Ilia Kushev

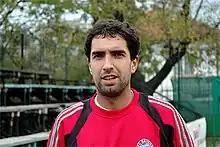

Ilia Kushev (sometimes also transliterated as Iliya Kushev) (born 13 December 1980) is a former professional tennis player from Bulgaria. He has frequently played for Bulgaria at the Davis Cup. On 16 August 2004, he reached his highest ATP singles ranking of 285 whilst his best doubles ranking was 234 on 16 August 2004.